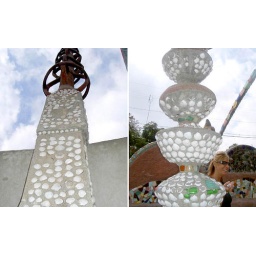
Along with glass bottles and china, Simon Rodia also used shells to be included in his design.